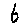
Label: 6